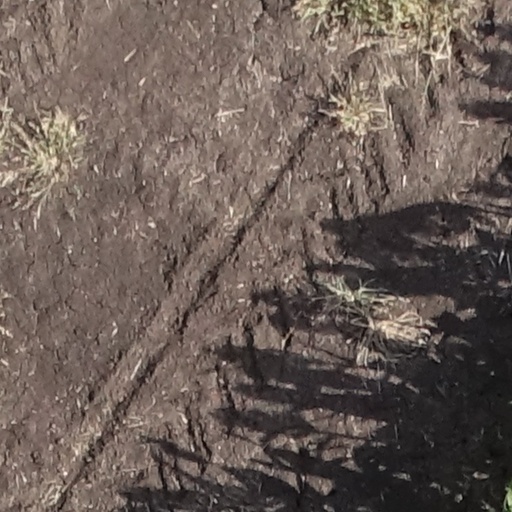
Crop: sorghum